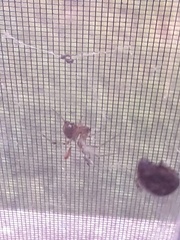
Species: Parasteatoda_tepidariorum